The Cheetah Girls (group)

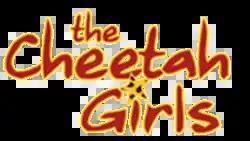
"The Cheetah Girls" franchise logo

On August 15, 2003, the musical television film "The Cheetah Girls" premiered on Disney Channel. It was based on the best-selling series of young adult books of the same name by Deborah Gregory and was filmed in October and November 2002. The film starred Raven-Symoné as Galleria, Sabrina Byran as Dorinda, Adrienne Bailon as Chanel, and Kiely Williams as Aquanette. Singer Solange Knowles was originally cast in the role of Aquanette, but Knowles pulled out of the film due to wanting to focus on the release of her debut album "Solo Star." Williams initially auditioned for the role of Galleria, but did not get the part, and was subsequently offered the role of Aquanette when Knowles pulled out. Bailon and Williams were originally in the girl group 3LW. Upon release, the film was the number one rated basic cable telecast and premiered to 6.5 million viewers, a record for Disney at the time. The movie's DVD sold over 800,000 copies. Several songs were recorded for the film, and though there had been no contractual plans for these songs to be released commercially, producer Debra Martin Chase was able to convince Disney to create new contracts and release the film's music as a soundtrack. The soundtrack was released on August 12, 2003. It peaked at number 33 on the "Billboard" 200 and was certified double platinum by the RIAA. "Cinderella" was released as the sole single from the album.